Blue October

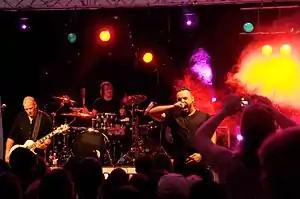
Blue October in 2009

Blue October is an American rock band originally from Houston, Texas, formed in 1995. It currently consists of singer/guitarist Justin Furstenfeld, drummer Jeremy Furstenfeld, multi-instrumentalist Ryan Delahoussaye, bassist Matt Noveskey, and lead guitarist Steve Schiltz.